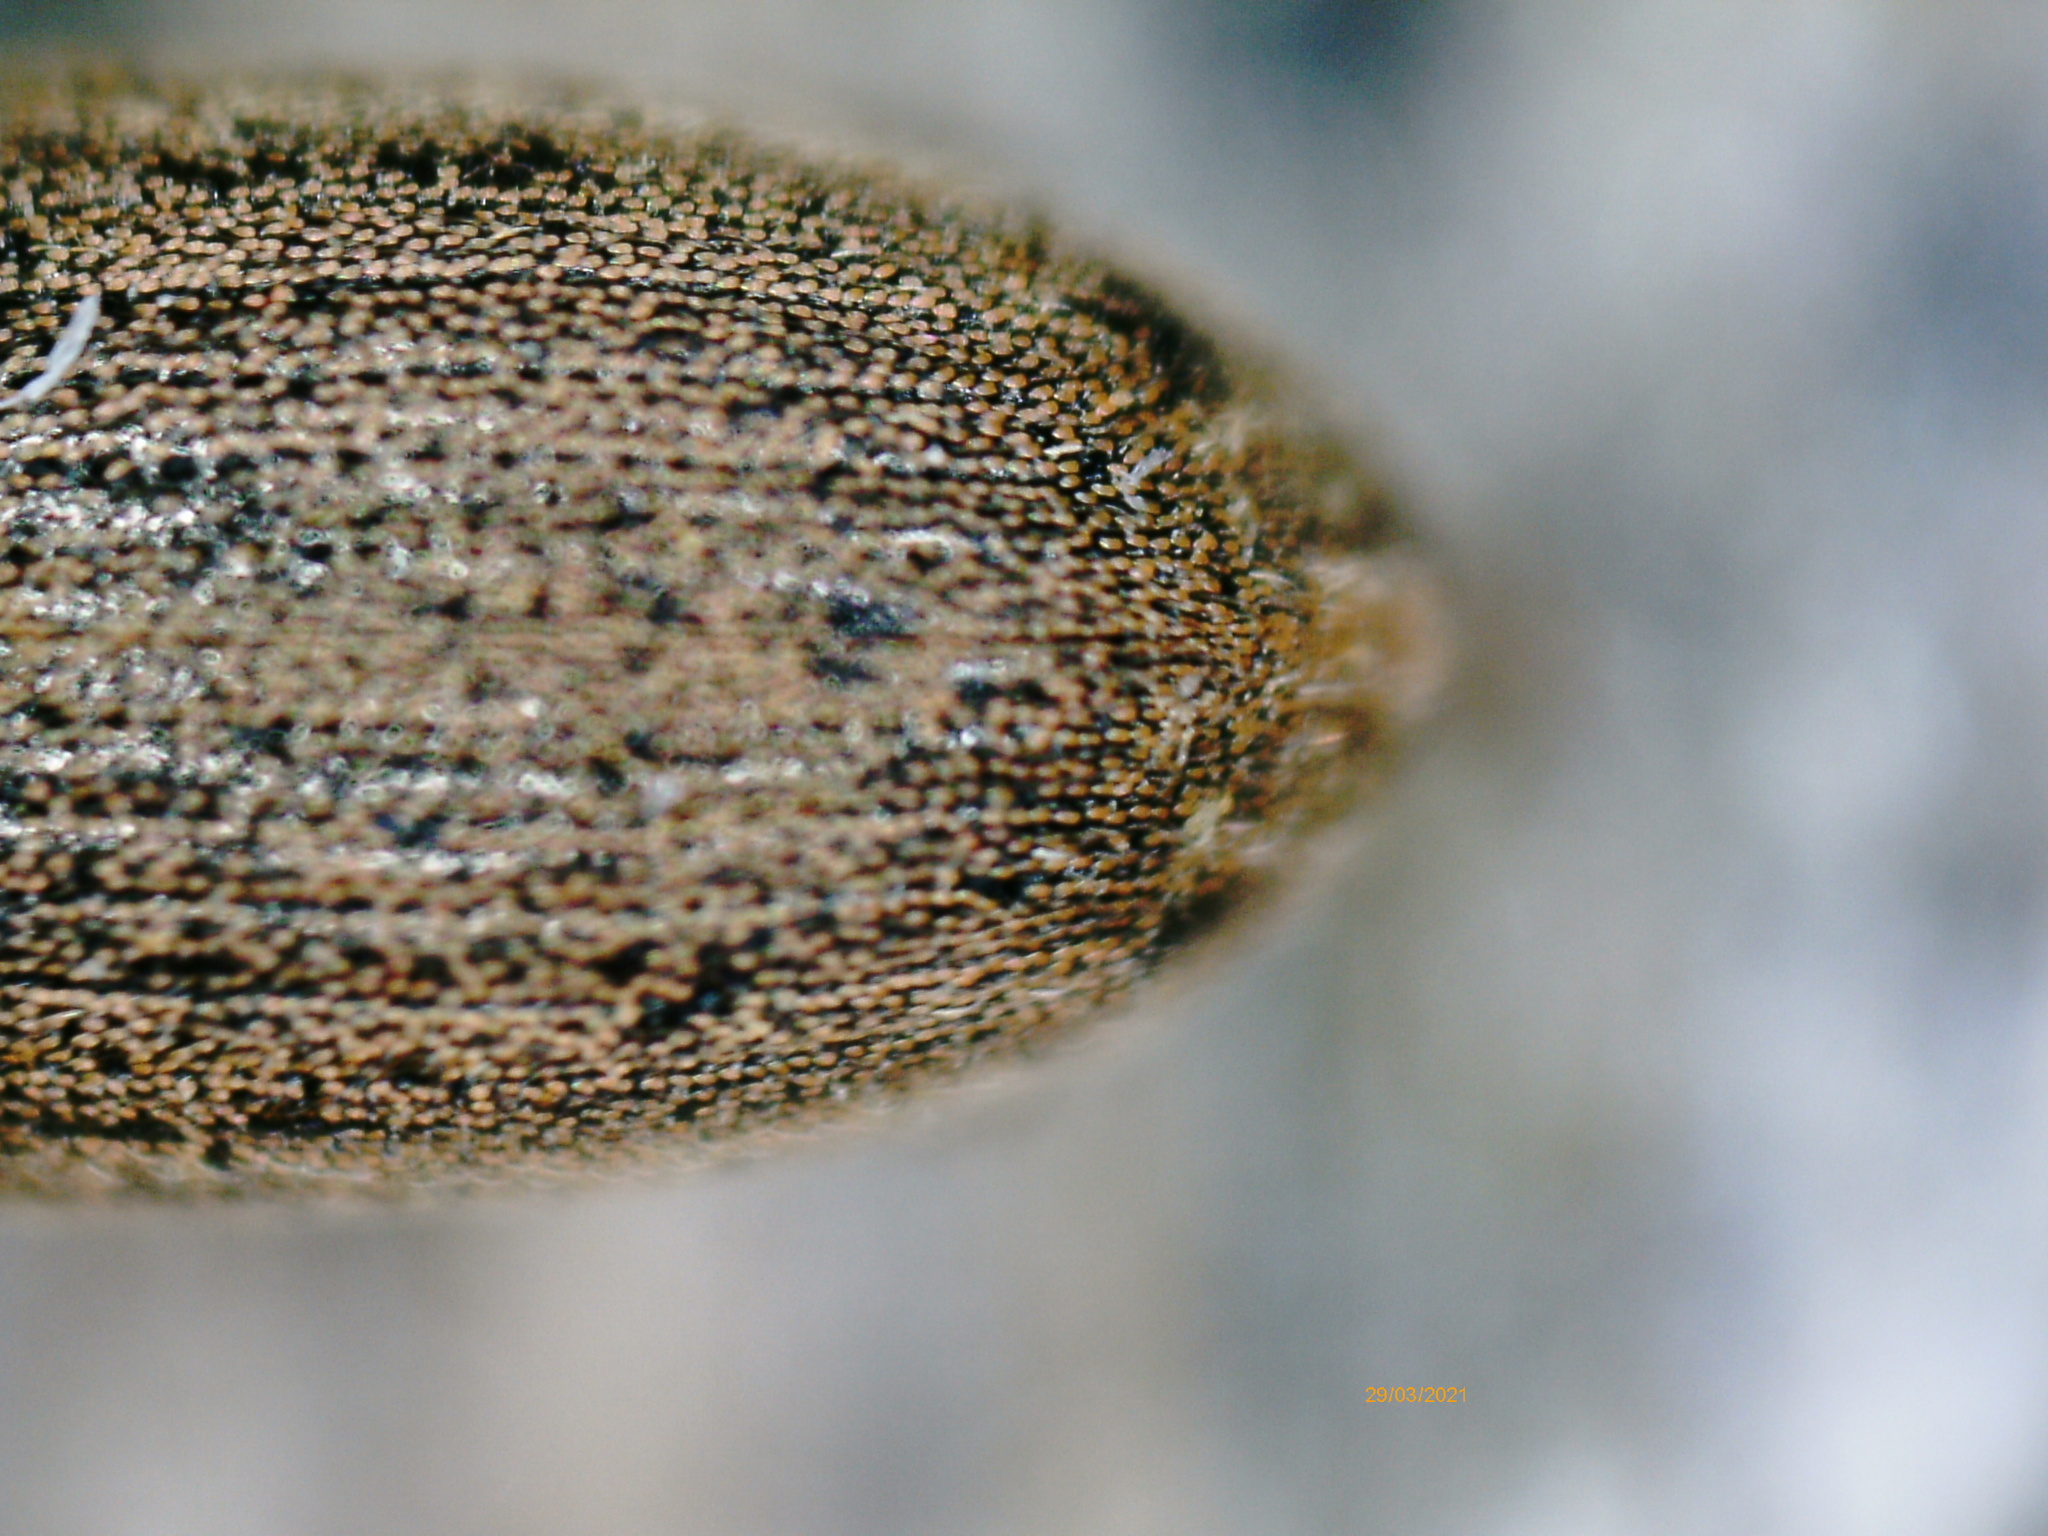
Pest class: pea_leaf_weevil